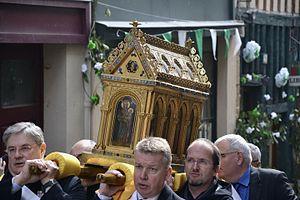
Procession des Ostensions de Limoges, 2016. Châsse de Saint Loup.
Saint Loup de Limoges est un évêque de Limoges, mort en 632. Il est honoré par des ostensions et fêté le 22 mai.
Pour des raisons historiques et géographiques, les ostensions de Limoges sont à la fois mère et maîtresse de toutes les ostensions limousines et marchoises.